2010 Al-Kazimiyya Mosque bombings

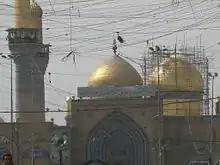
Mausoleum of Musa Kadhim

In early July 2010, a series of bombing attacks in Baghdad, Iraq killed at least 70 people while injuring 400 during a Shia pilgrimage to Al-Kazimiyya Mosque, the mausoleum of Musa al-Kadhim. The bombings targeted those on the annual pilgrimage and took place from 6 to 8 July. The pilgrimage has been attacked previously by Sunni extremists, and in 2005 was the site of a stampede that killed up to 1,000 people.